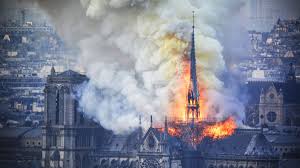
Label: urban_fire